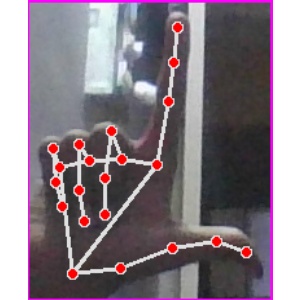
अक्षर: ल